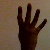
The image shows a hand gesture representing the number 4 in Indian Sign Language.